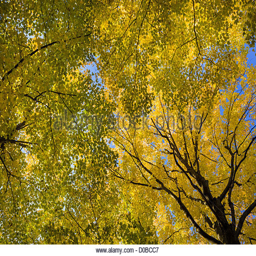
forest canopy , maple trees in autumn